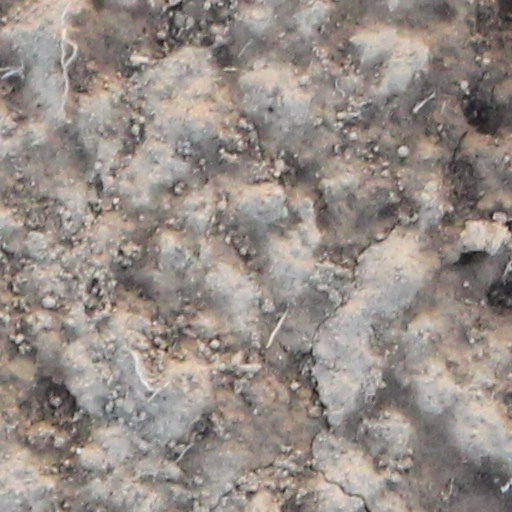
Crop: wheat